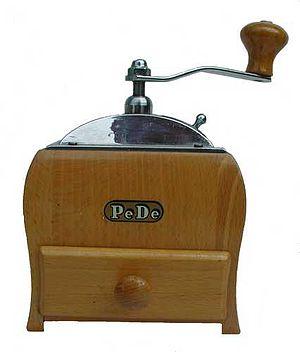
moulin à café de forme galbée et de marque PeDe
Pe De est une marque allemande déposée par Peter Dienes en 1869 pour des moulins à café.